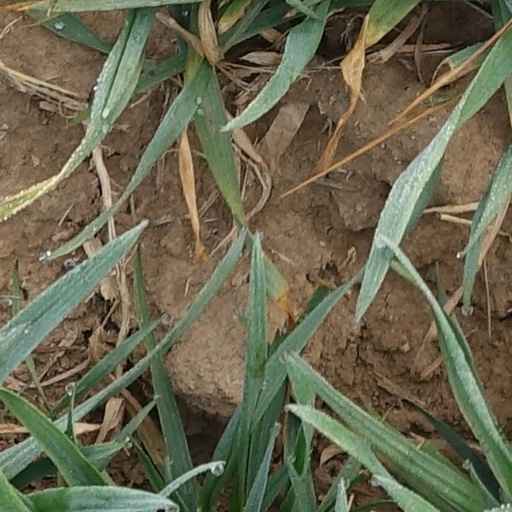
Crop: wheat